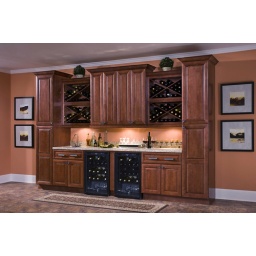
Classic miter door furniture styling in a warm Cabernet stain are sure to raise eyebrows in any kitchen or bathroom.